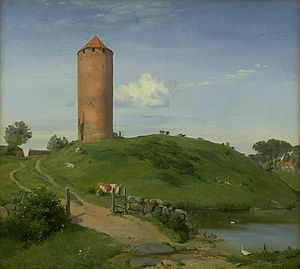
Vordingborg Slot / Borgens historie / Efter Valdemar Atterdag
Gåsetårnet og borgbanken malet af J. Th. Lundbye i 1842.
Vordingborg Slotsruin er resterne af den middelalderlige kongeborg Vordingborg Slot. Ruinen er beliggende i købstaden Vordingborg på Sydsjælland og har været en af landets største middelalderborge.